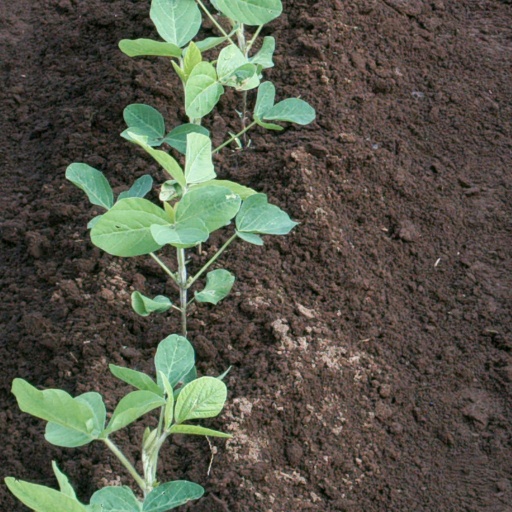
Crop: soybean